Political positions of Leni Robredo

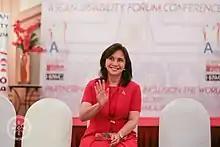
Leni Robredo at the ASEAN Disability Forum

Robredo, a human rights lawyer before entering politics, spoke against the killings involving drug users that occurred during President Duterte's drug war, noting that while there is indeed a need for an anti-drug campaign, rehabilitation of drug addicts is more important than punishment. Robredo aired her concerns over the vigilantism and violence associated with the Duterte administration's war on drugs, despite her support of the policy. She later condemned all the violence committed, adding her opposition to the culture of fear being established that did not value human rights. Robredo described the war on drugs as a mere front to justify the violence. She has insisted that violence against drug-use violators is unnecessary, stating that it is the drugs that the country should be going after. In March 2017, she called for international investigations into the administration's method of conducting its war on drugs, which she believed led to other abuses, such as the battering up of those who demanded search warrants and the detention of relatives of people accused. An impeachment complaint was filed against Robredo following her statement; President Duterte came out to oppose the initiative, however, telling his allies to stop the plan, citing democracy and freedom of speech.